West Country Carnival

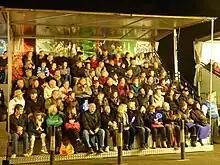
People watching Bridgwater Carnival from the grandstands.

Bridgwater now attracts around 150,000 people from around the West Country, UK and globally. Parking from the M5 is well sign posted and plentiful, and managed by the committee in association with Avon and Somerset Police. Public access grandstands were introduced in the mid-1990s, which have increased in popularity over recent years.